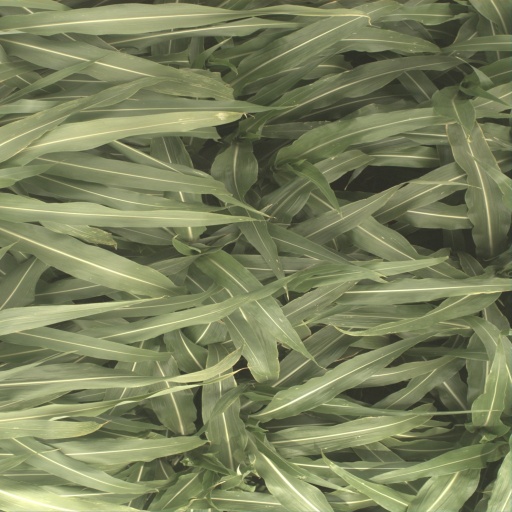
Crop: sorghum